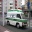
Label: ambulance